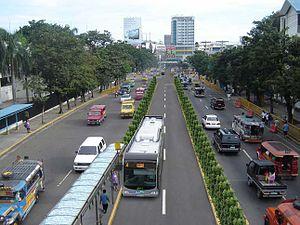
Cebu est une ville des Philippines située dans l'est de l'île du même nom. Elle est la capitale de la province de Cebu et celle de la région de Visayas centrales. Elle est surnommée « The Queen City of the South » et tient son nom du cebuano « sibu » qui signifie « commercer ». Les cebuanos l’appellent cependant par son nom pré-hispanique « Sugbo », qui en ancien cebuano signifierait « terre brulée » ou « terre de feu ».